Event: Nepal Earthquake
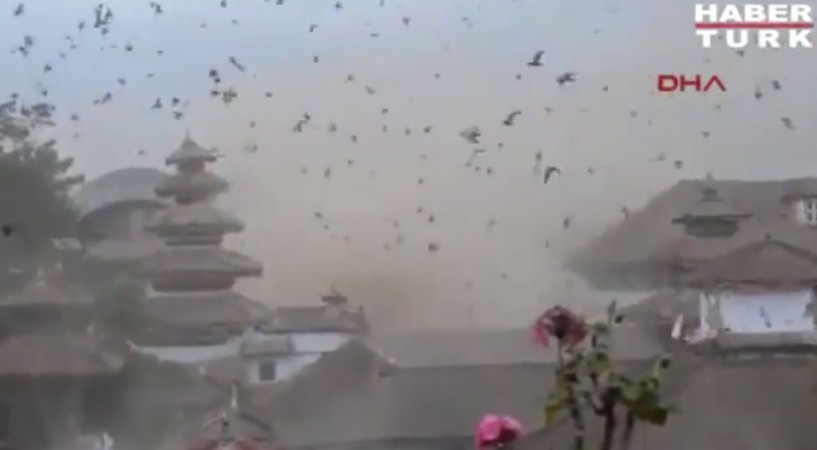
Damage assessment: damage